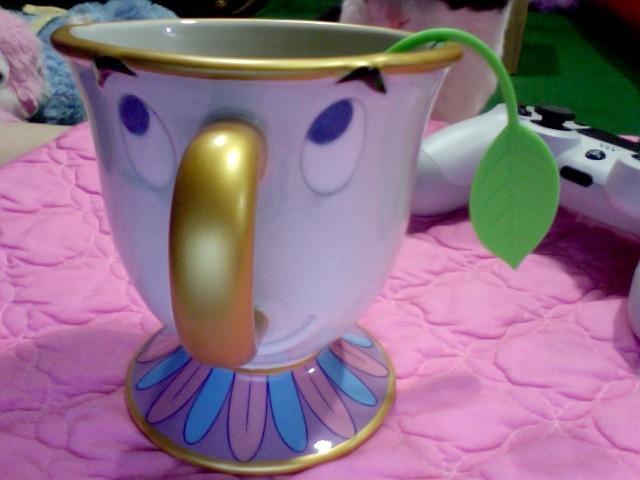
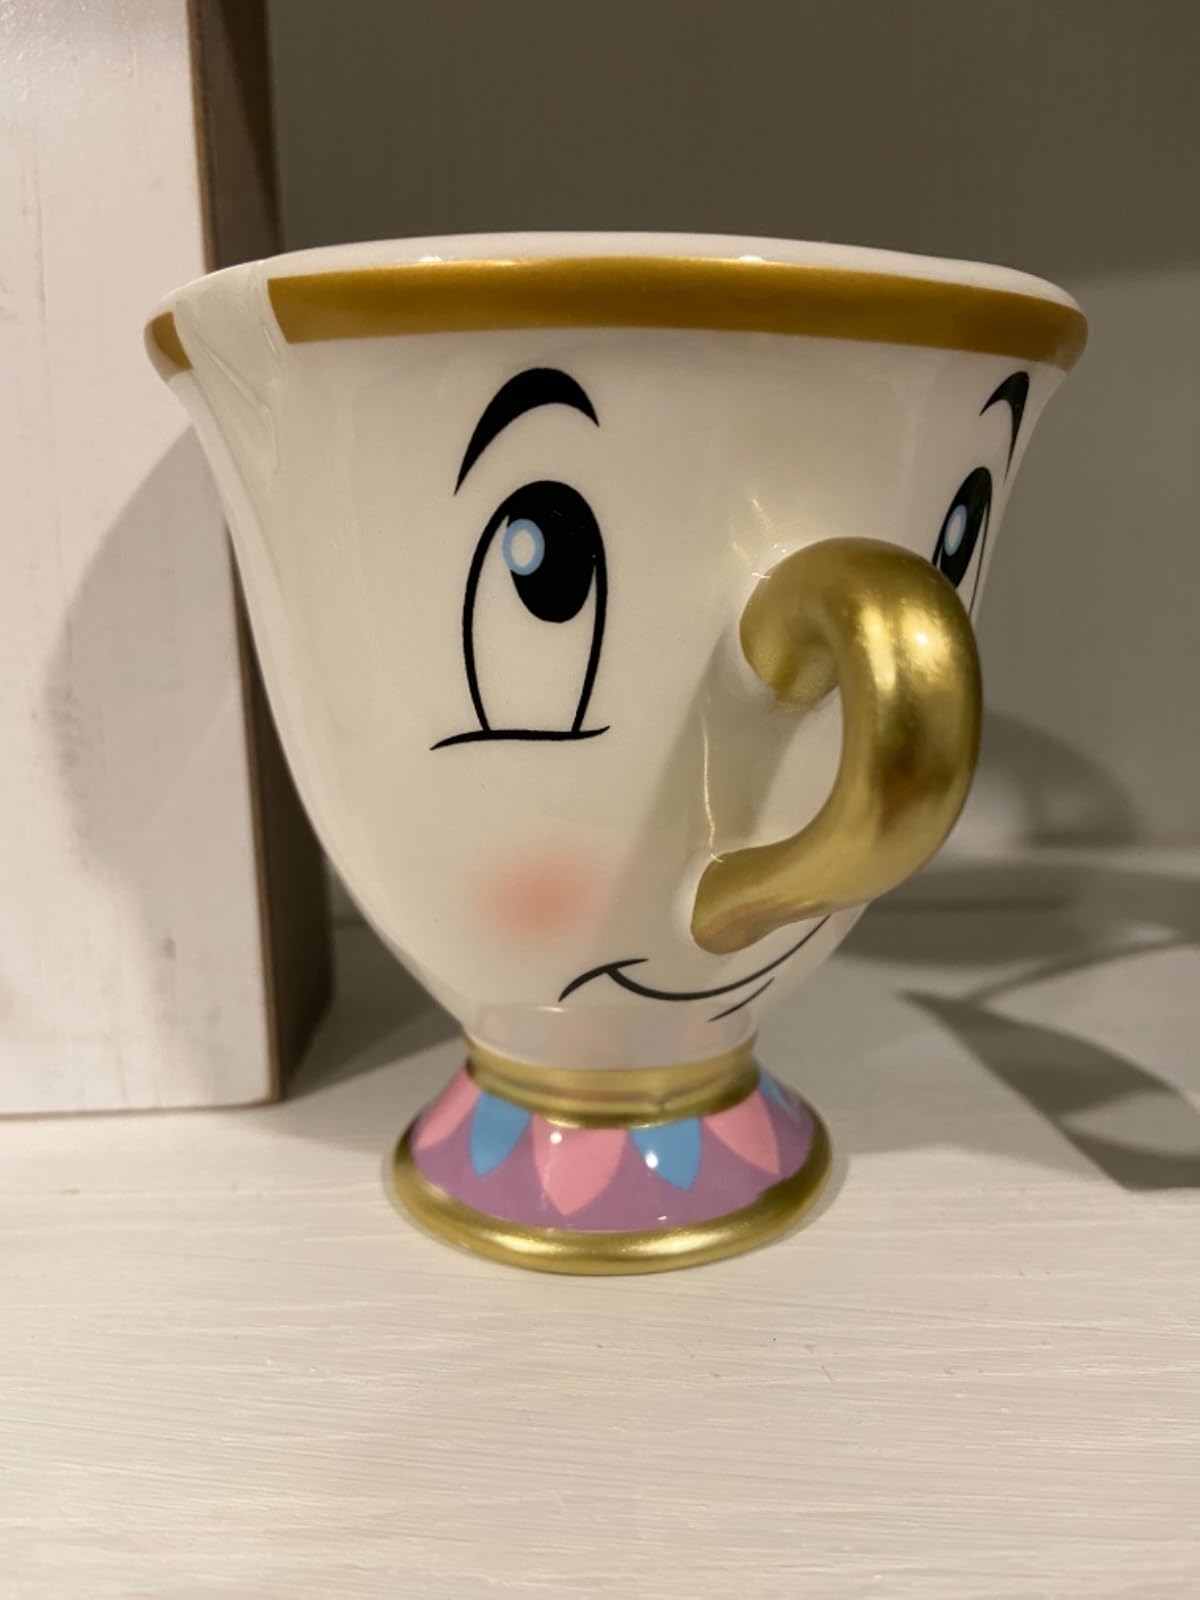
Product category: items_mug
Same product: no